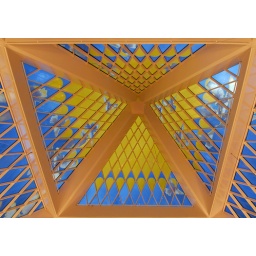
Stained glass windows by Brian Clarke form the apex of the pyramid.